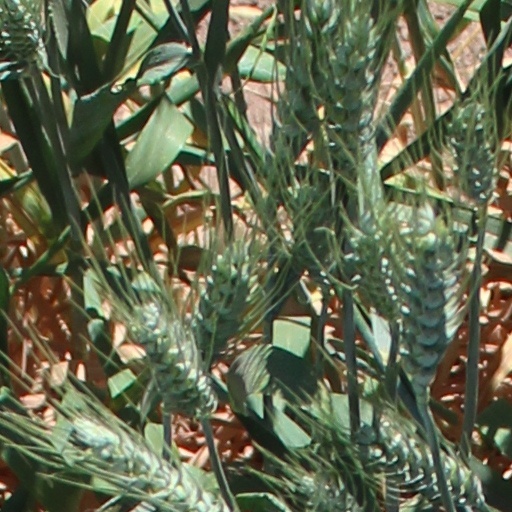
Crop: wheat